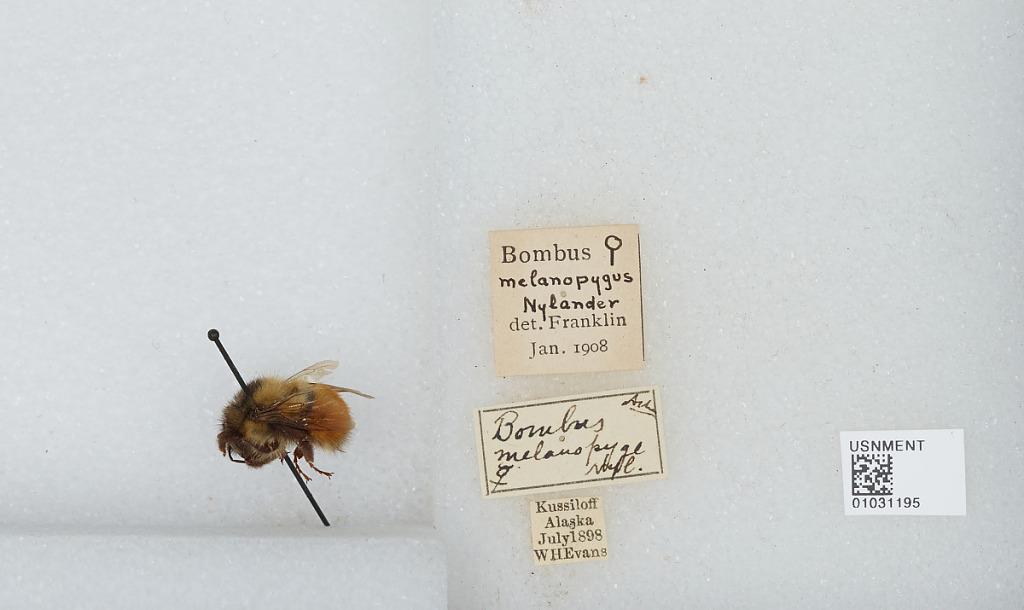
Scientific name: Bombus (Pyrobombus) melanopygus Nylander
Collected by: W. Evans
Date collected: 1898-7-
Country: United States
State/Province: Alaska
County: Kenai Peninsula
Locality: Kussiloff
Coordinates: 60.3353, -151.234
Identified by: Franklin